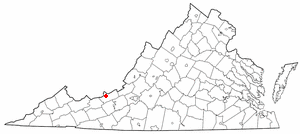
Narrows est une municipalité américaine située dans le comté de Giles en Virginie. Lors du recensement de 2010, Narrows compte 2 029 habitants.